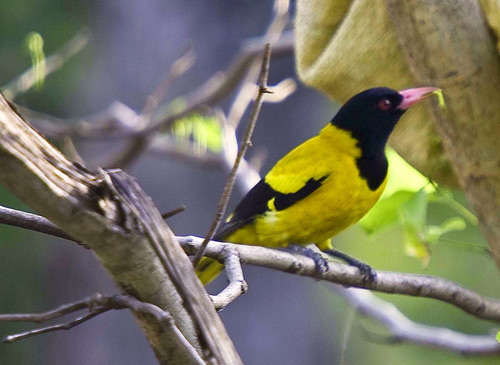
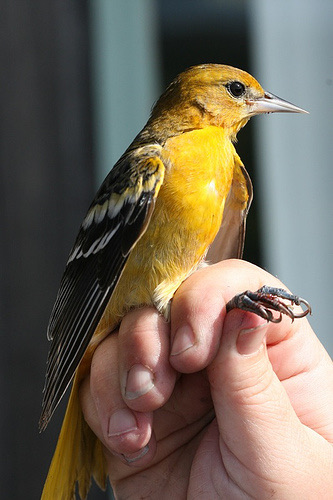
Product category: misc
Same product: yes